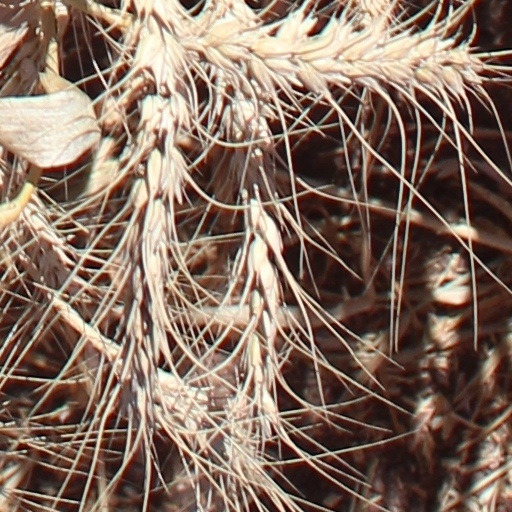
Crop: wheat